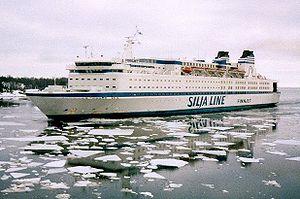
Le Finnjet était un ferry construit pour la compagnie finlandaise Finnlines en 1977. Il était à l'époque le plus long, le plus gros et le plus rapide ferry du monde, et le seul à être propulsé par des turbines à gaz. Il détient toujours le record de vitesse pour un ferry conventionnel, avec une vitesse de pointe de 33,5 nœuds.